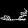
Label: Sandal